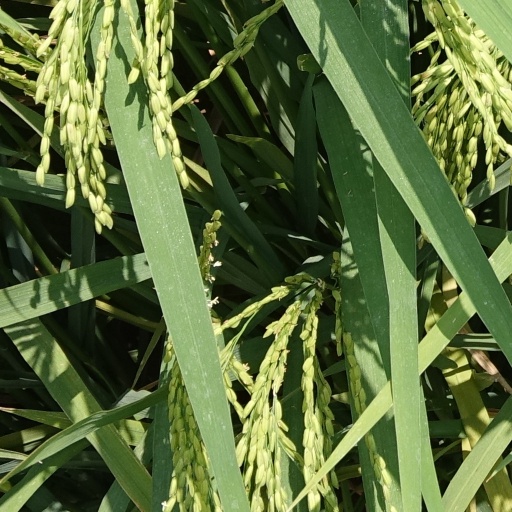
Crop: rice